African military systems (1800–1900)

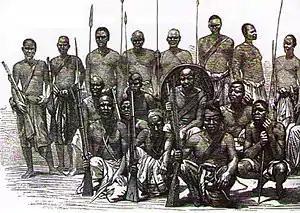
The 19th century saw a dynamic process of indigenous military innovation and development not simply colonialism.

Military systems on the continent during the 19th century illustrate the complexity of previous eras, to which was added the growing pace and weight of European colonialism. These systems defy the easy categorization and depictions of popular media and imagination- often stereotyped in terms of wildly charging hordes on foot, while ignoring the continent's long established archery and cavalry traditions. As noted by one Western historian for example, the notion of countless attacking spearmen is a myth. Manpower resources were often limited. In the 19th century, European nations like Prussia could put some 300,000 men into a single campaign. Only the Ethiopians at Adowa with their 100,000 effectives approached this level of mobilization – ""the savage hordes of popular lore seldom materialized on African battlefields."" At times however, local troop concentrations for battle could be quite substantial, comparing favorably with the numbers available in smaller European states, or on some European battlefields. For example, combat forces of some 12,000 to 13,000 cavalry are documented for one kingdom in pre-colonial West Africa, comparable to the numbers Napoleon would deploy at Waterloo.